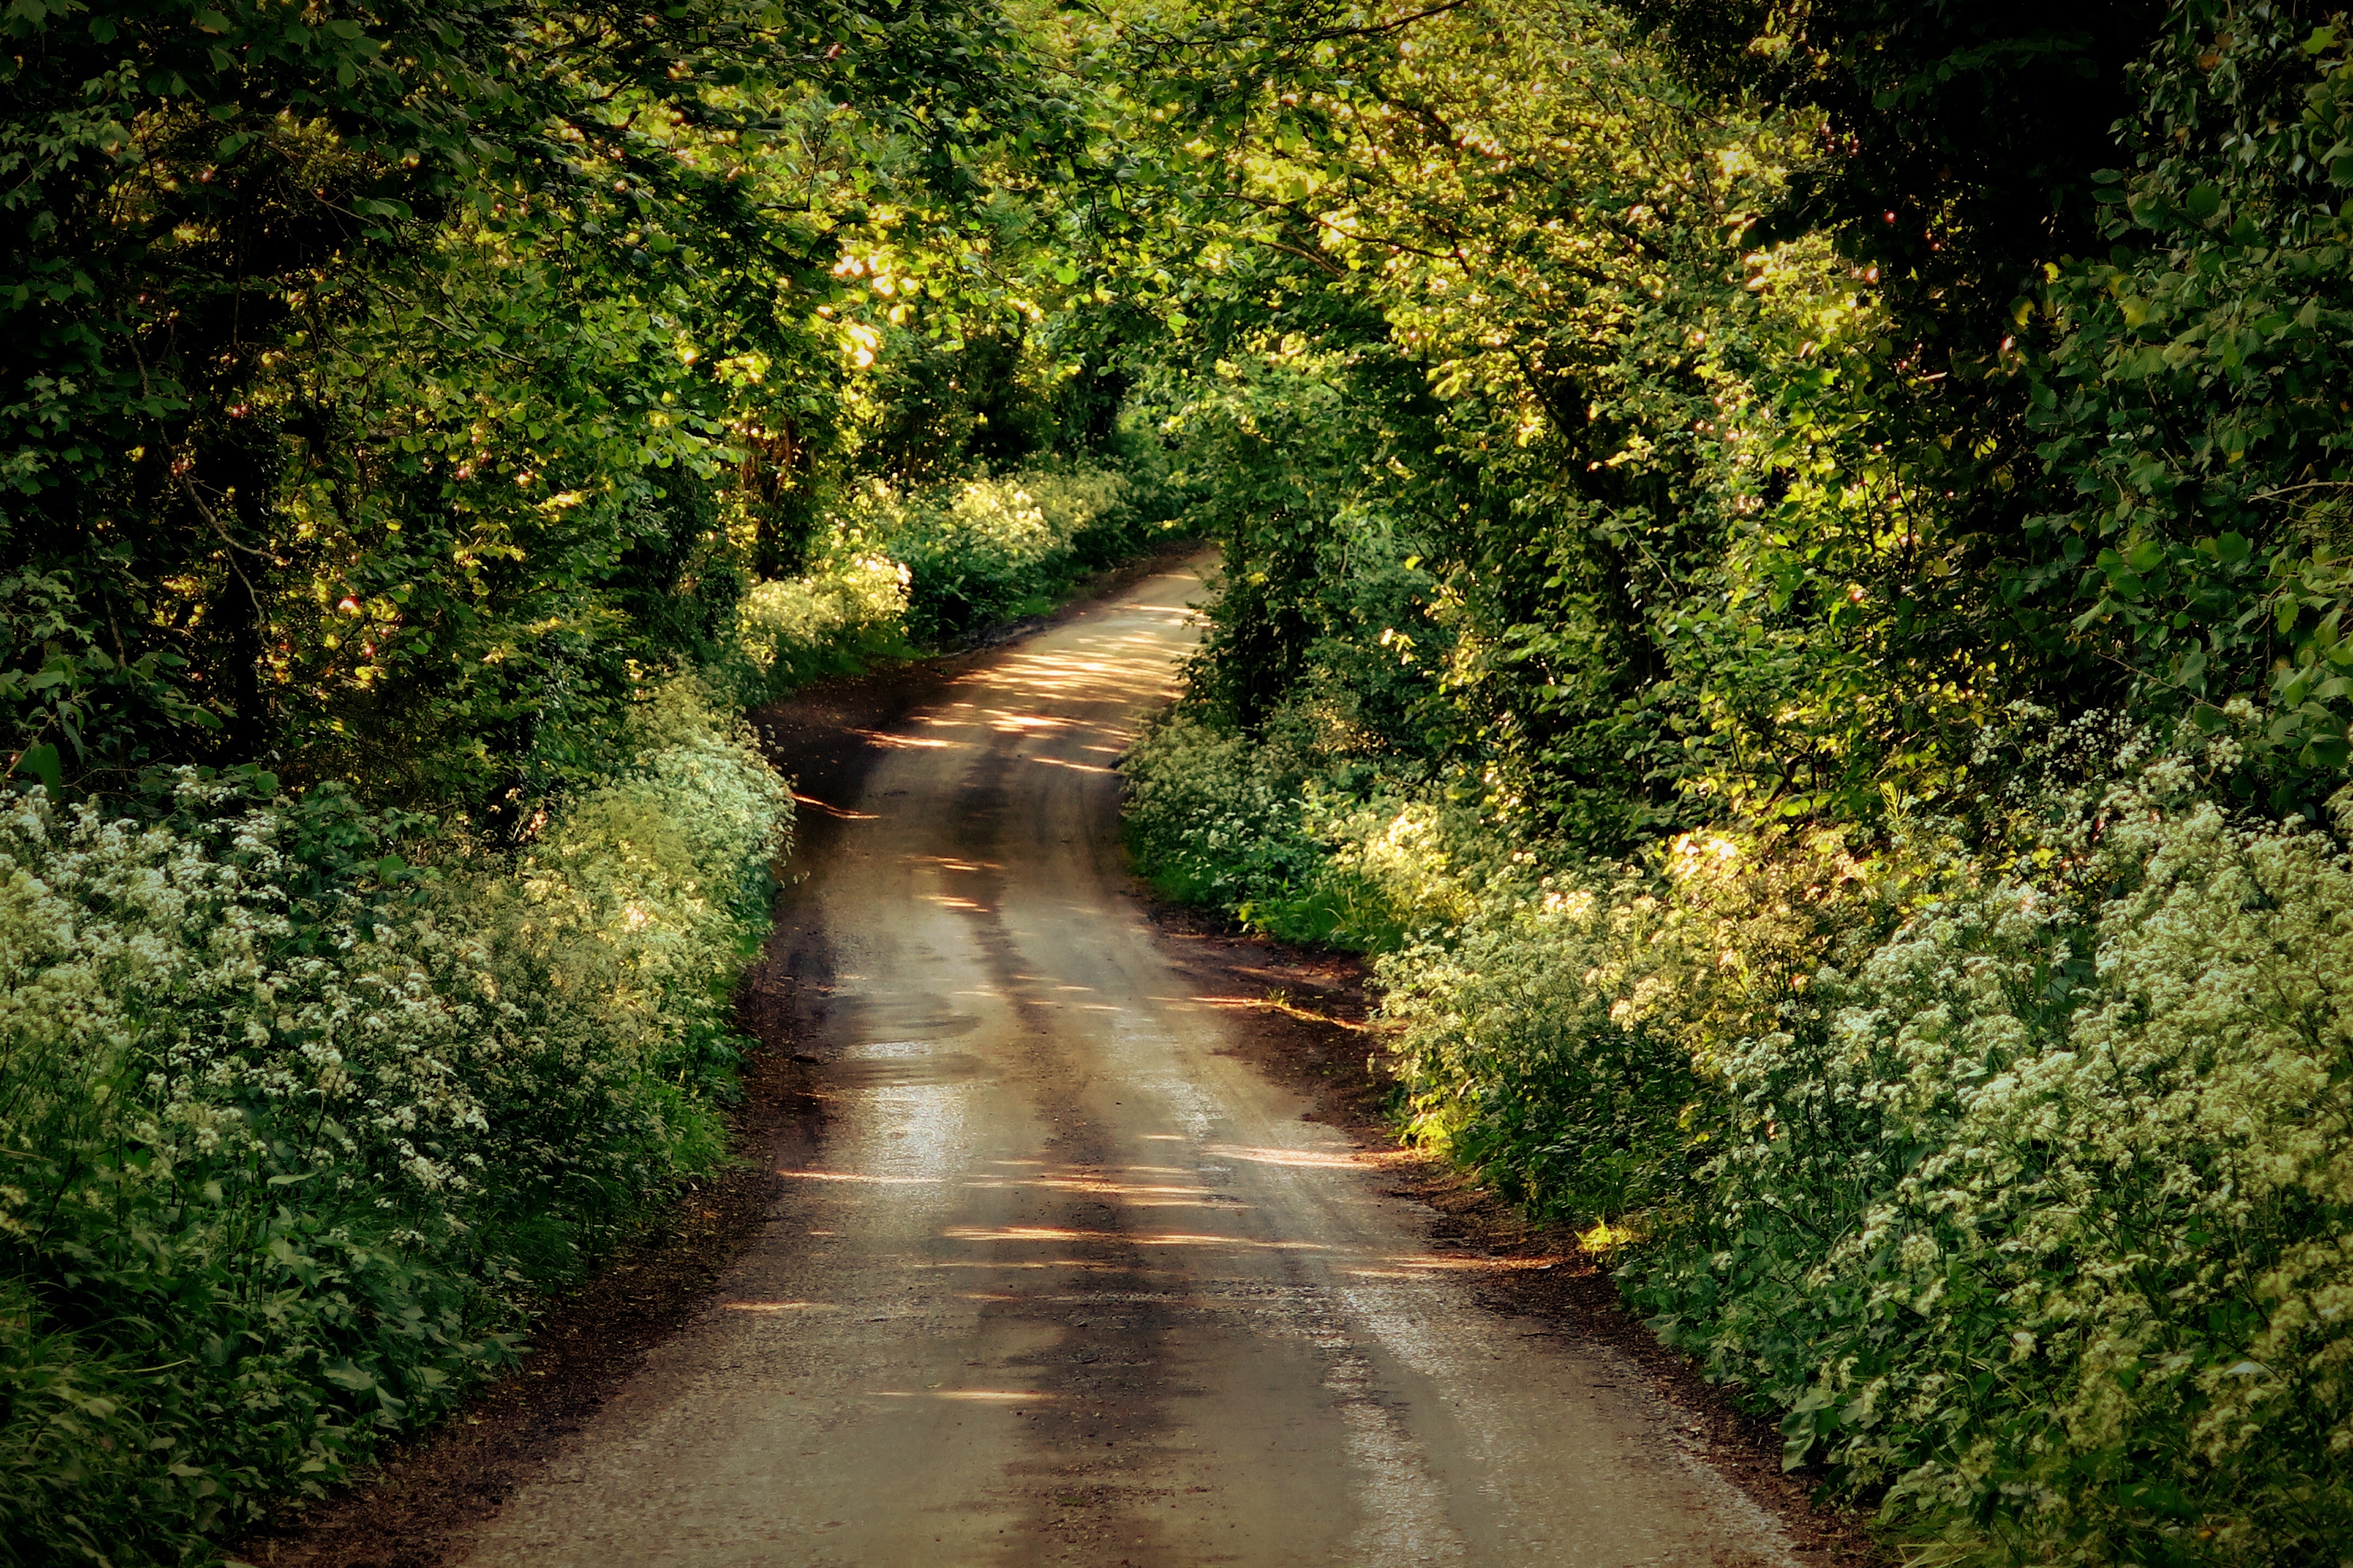
landscape, tree, nature, forest, grass, plant, road, trail, sunlight, morning, leaf, flower, river, green, jungle, autumn, botany, garden, season, waterway, infrastructure, shrub, woodland, habitat, rural area, natural environment, woody plant, nonbuilding structure